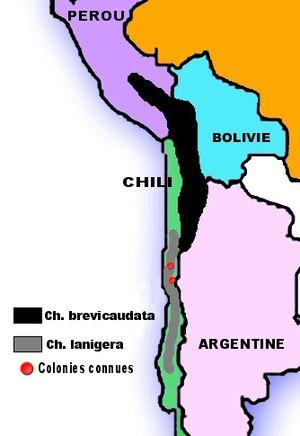
Le chinchilla à longue queue ou Chinchilla lanigère, est un rongeur du genre chinchilla, famille des chinchillidés. C'est un animal nocturne, de taille moyenne a la fourrure grise très douce et dense. Exterminé pour sa peau au XIXᵉ siècle, on le pensait disparu dans les années 1960 mais dont on a retrouvé depuis 1975 quelques populations sauvages dans la haute Cordillère des Andes. Déclarée vulnérable en 1996, en 2008 le statut de l'espèce est révisé en danger critique d'extinction.
Les chinchillas sont des mammifères rongeurs du genre Chinchilla, famille des Chinchillidae. Ce genre comprend deux espèces sauvages et une forme domestiquée, issue très probablement du croisement en élevage des deux premières. Les chinchillas sont des animaux nocturnes, de la taille d’un lapin nain. Proches des Viscaches, ils sont originaires comme celles-ci de la cordillère des Andes, en Amérique du Sud. Les espèces sauvages sont des espèces en péril. Elles ont été chassées pour leur fourrure particulièrement recherchée au XIXᵉ siècle et ont été progressivement adaptées à la captivité pour donner le chinchilla domestique. Ce dernier est principalement élevé lui aussi pour sa fourrure, mais c'est aussi l'un des nouveaux animaux de compagnie.